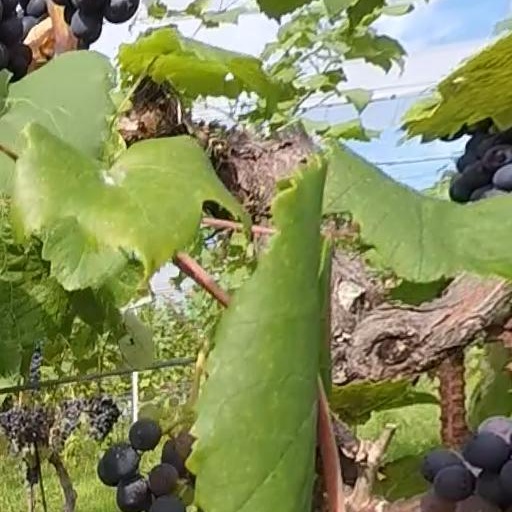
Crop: grape